Redfield (Oak Level, Virginia)

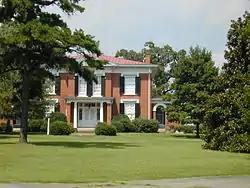

Redfield is a historic home located near Oak Level, Halifax County, Virginia. It was built in 1855–1857, and is a two-story, four-bay, central hall plan, hipped roofed brick dwelling in the Classical Villa style. The main block is flanked by one-story brick wings. The front facade features a two-story pavilion with a flat-roof portico supported by square brick piers which flank paired Grecian-Doric columns and set on a stone podium.